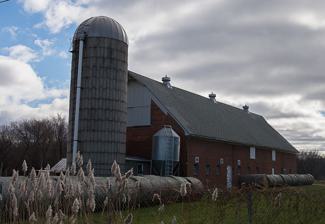
Building: Rockwood Lodge Barn and Pigsty
Country: United States of America
Year built: 1938
United States historic place Rockwood Lodge Barn and Pigsty U.S. National Register of Historic Places Rockwood Lodge Barn Location 5632 Sturgeon Bay Rd., Green Bay, Wisconsin Coordinates 44°37′57″N 87°48′11″W / 44.63250°N 87.80306°W / 44.63250; -87.80306 ( Rockwood Lodge Barn and Pigsty ) Area 1.4 acres (0.57 ha) Built 1938 ( 1938 ) Architectural style Late 19th And Early 20th Century American Movements NRHP reference No. 04000412 Added to NRHP May 5, 2004 The Rockwood Lodge Barn and Pigsty is located in Green Bay, Wisconsin . In 2004, the site was added to the State and the National Register of Historic Places . See also Rockwood Lodge References